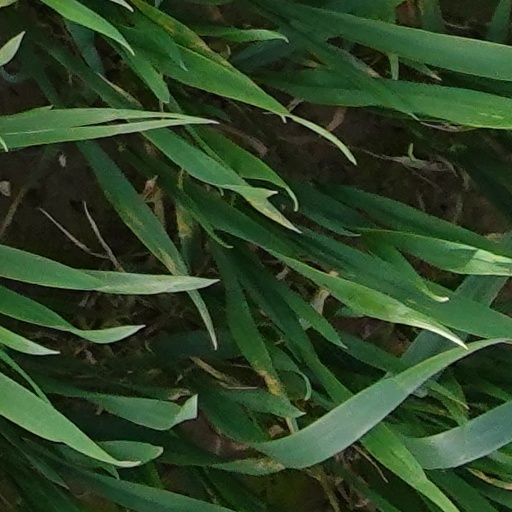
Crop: wheat